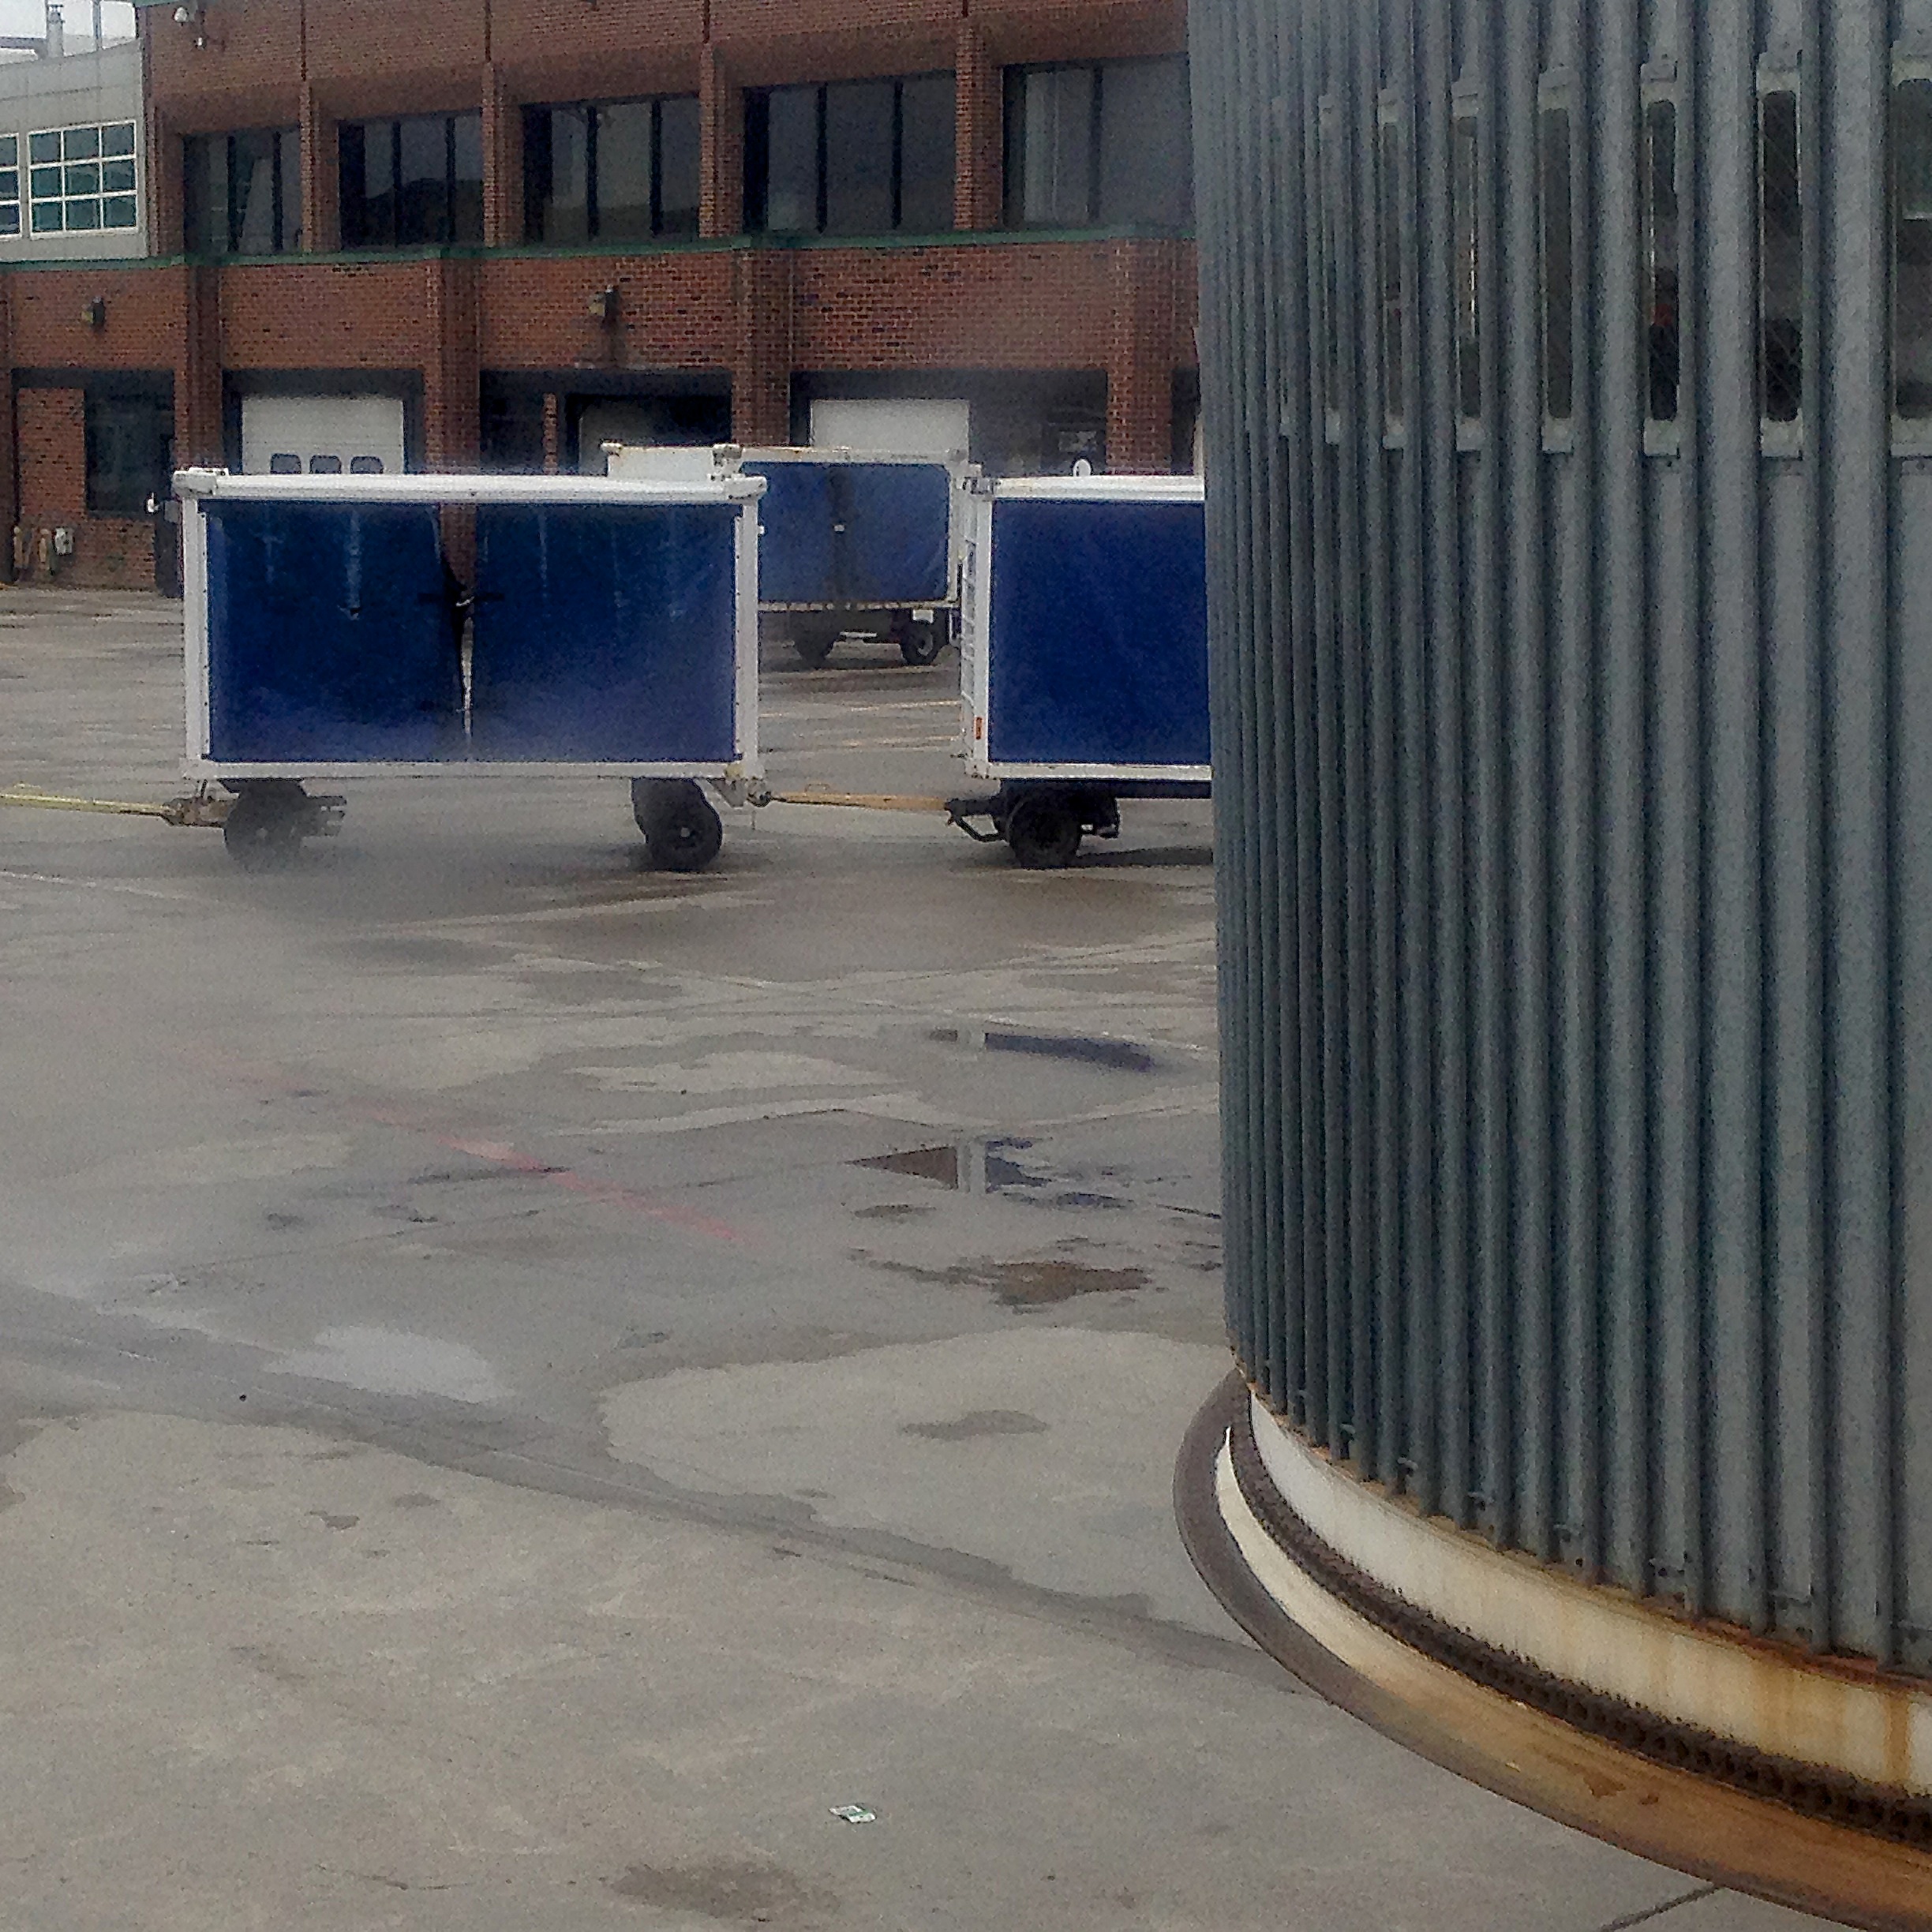
transport, vehicle, facade